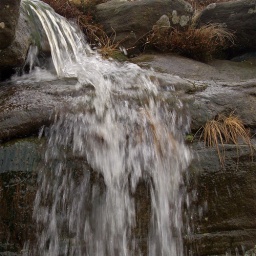
I've never seen water tumbling over the rocks at Froggatt Edge before